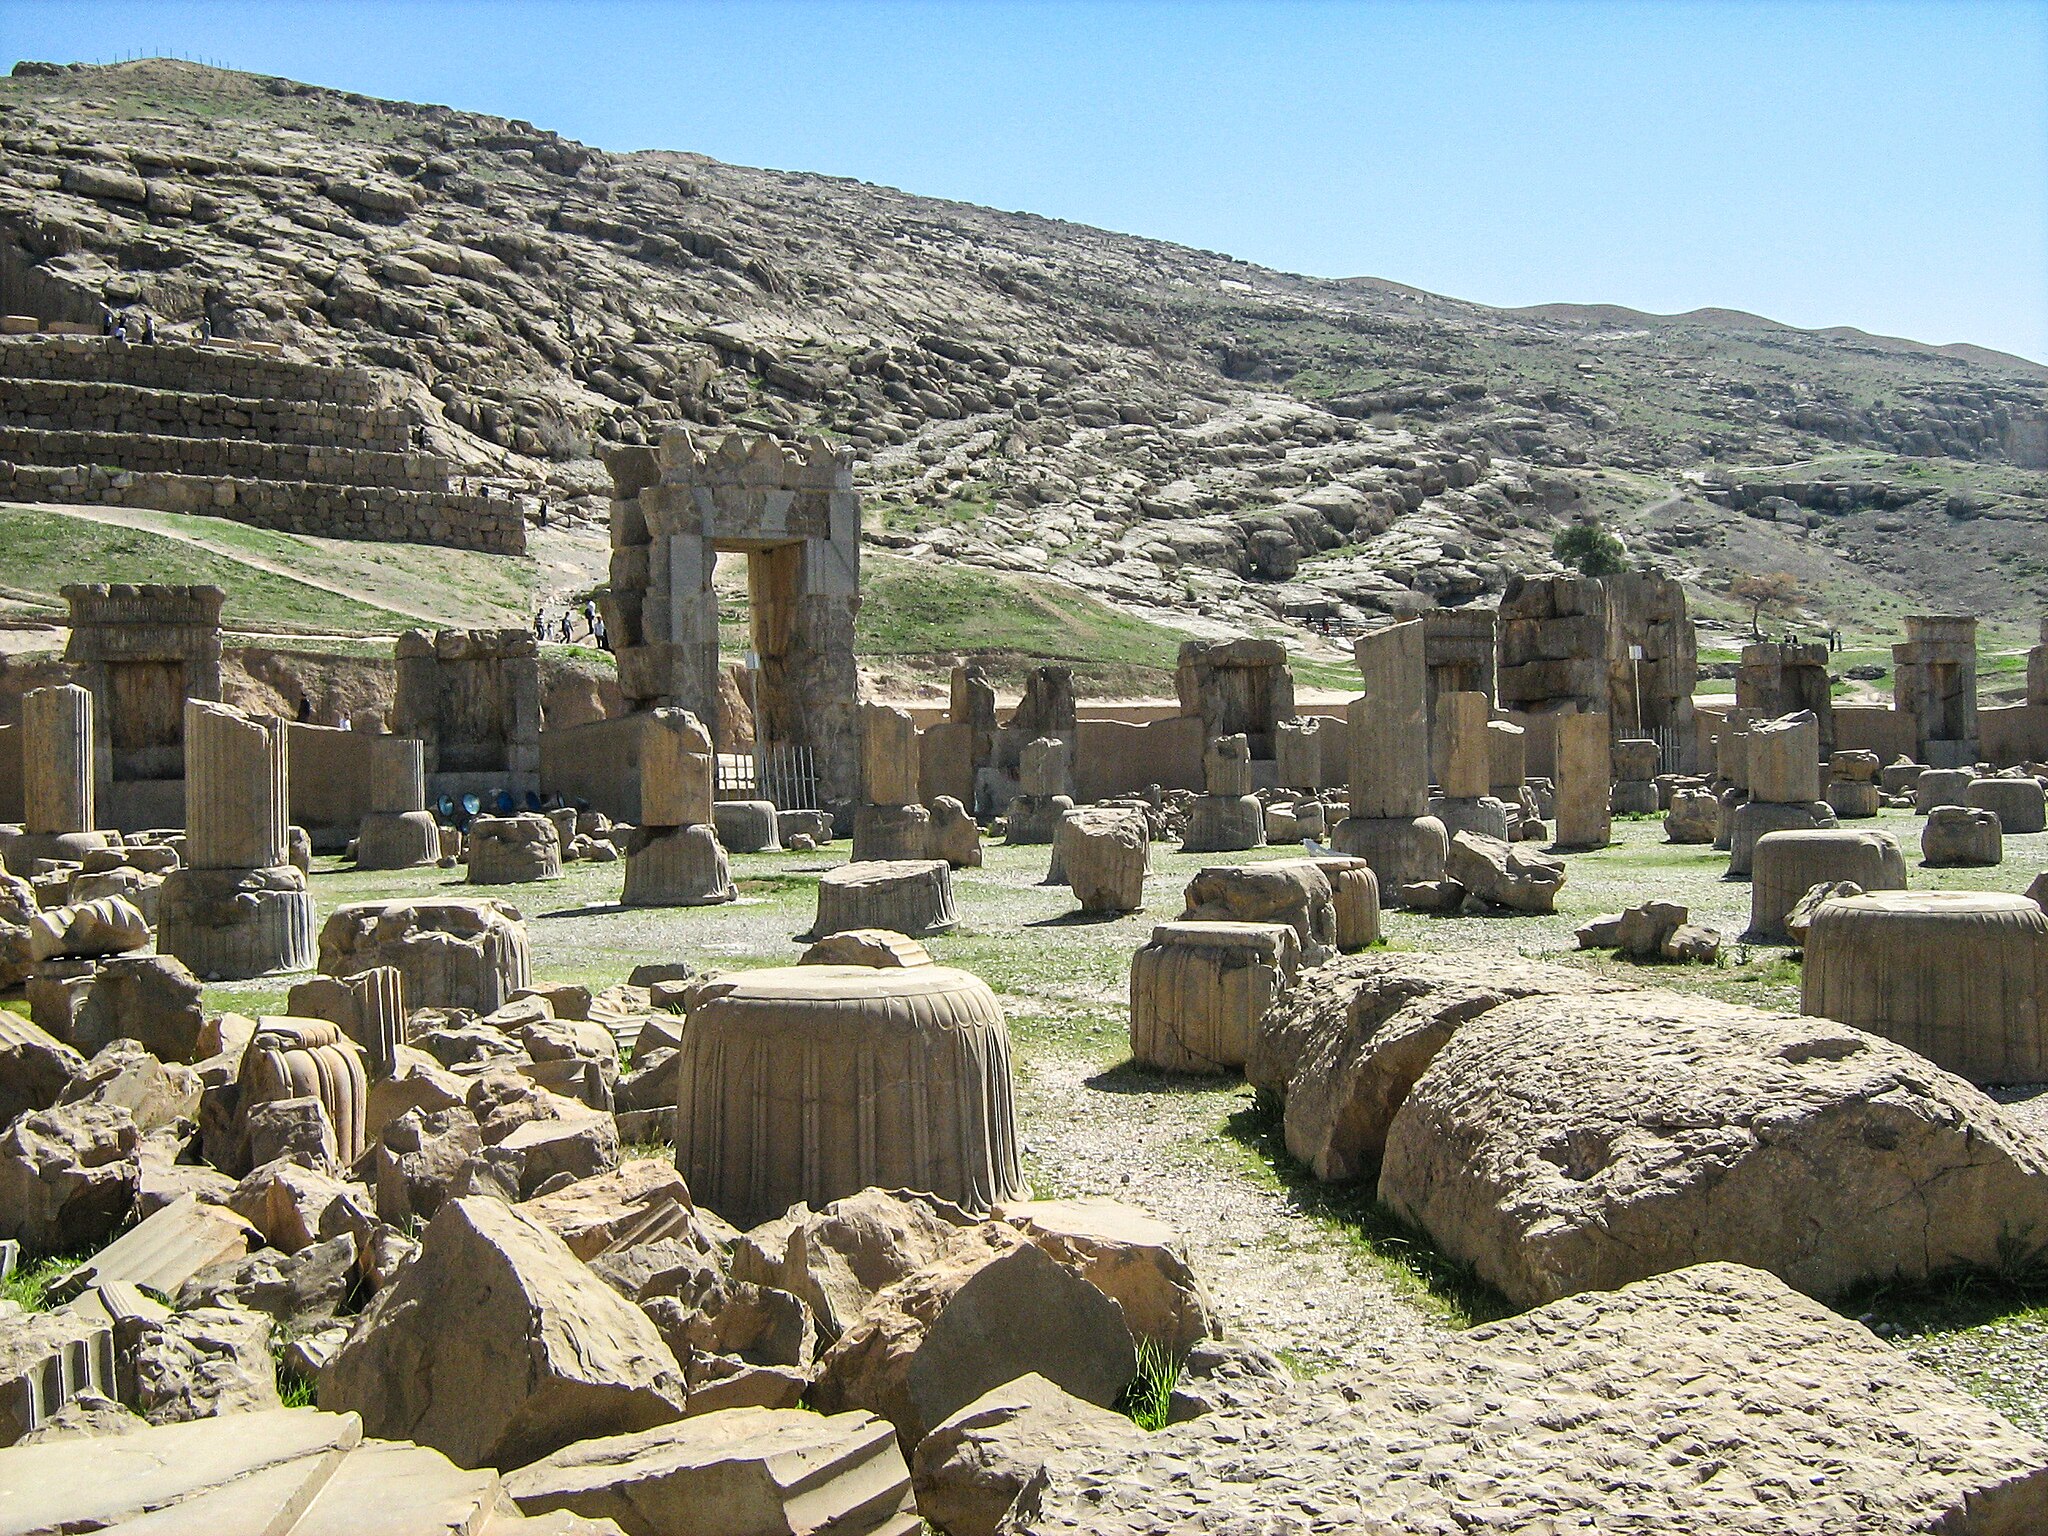
Title: تخت جمشید 01+
Date: 2010-12-28 11:21:17
Categories: Hall of hundred columns, Images from Wiki Loves Monuments 2018, Self-published work, Cultural heritage monuments in Iran with known IDs, Uploaded via Campaign:wlm-ir, Images from Wiki Loves Monuments in Marvdasht, 2010 in Persepolis, Images from Wiki Loves Monuments 2018 in Iran